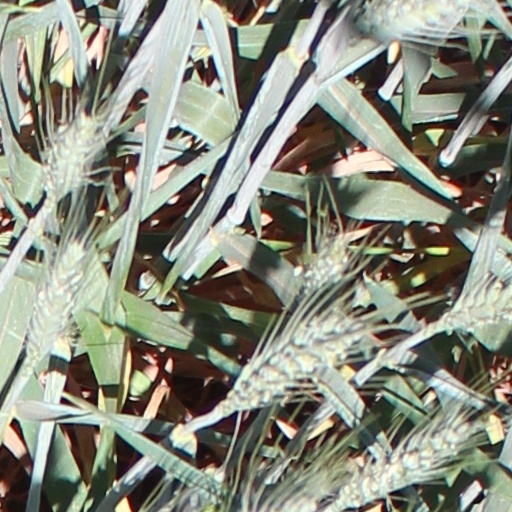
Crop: wheat